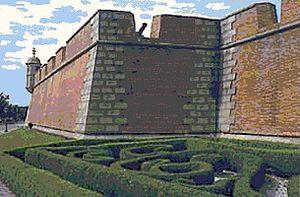
Fort Condé est un fort français construit au tout début du XVIIIᵉ siècle en Nouvelle-France.